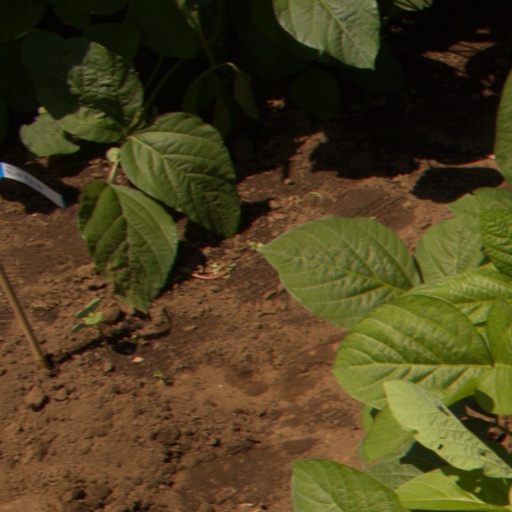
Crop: soybean